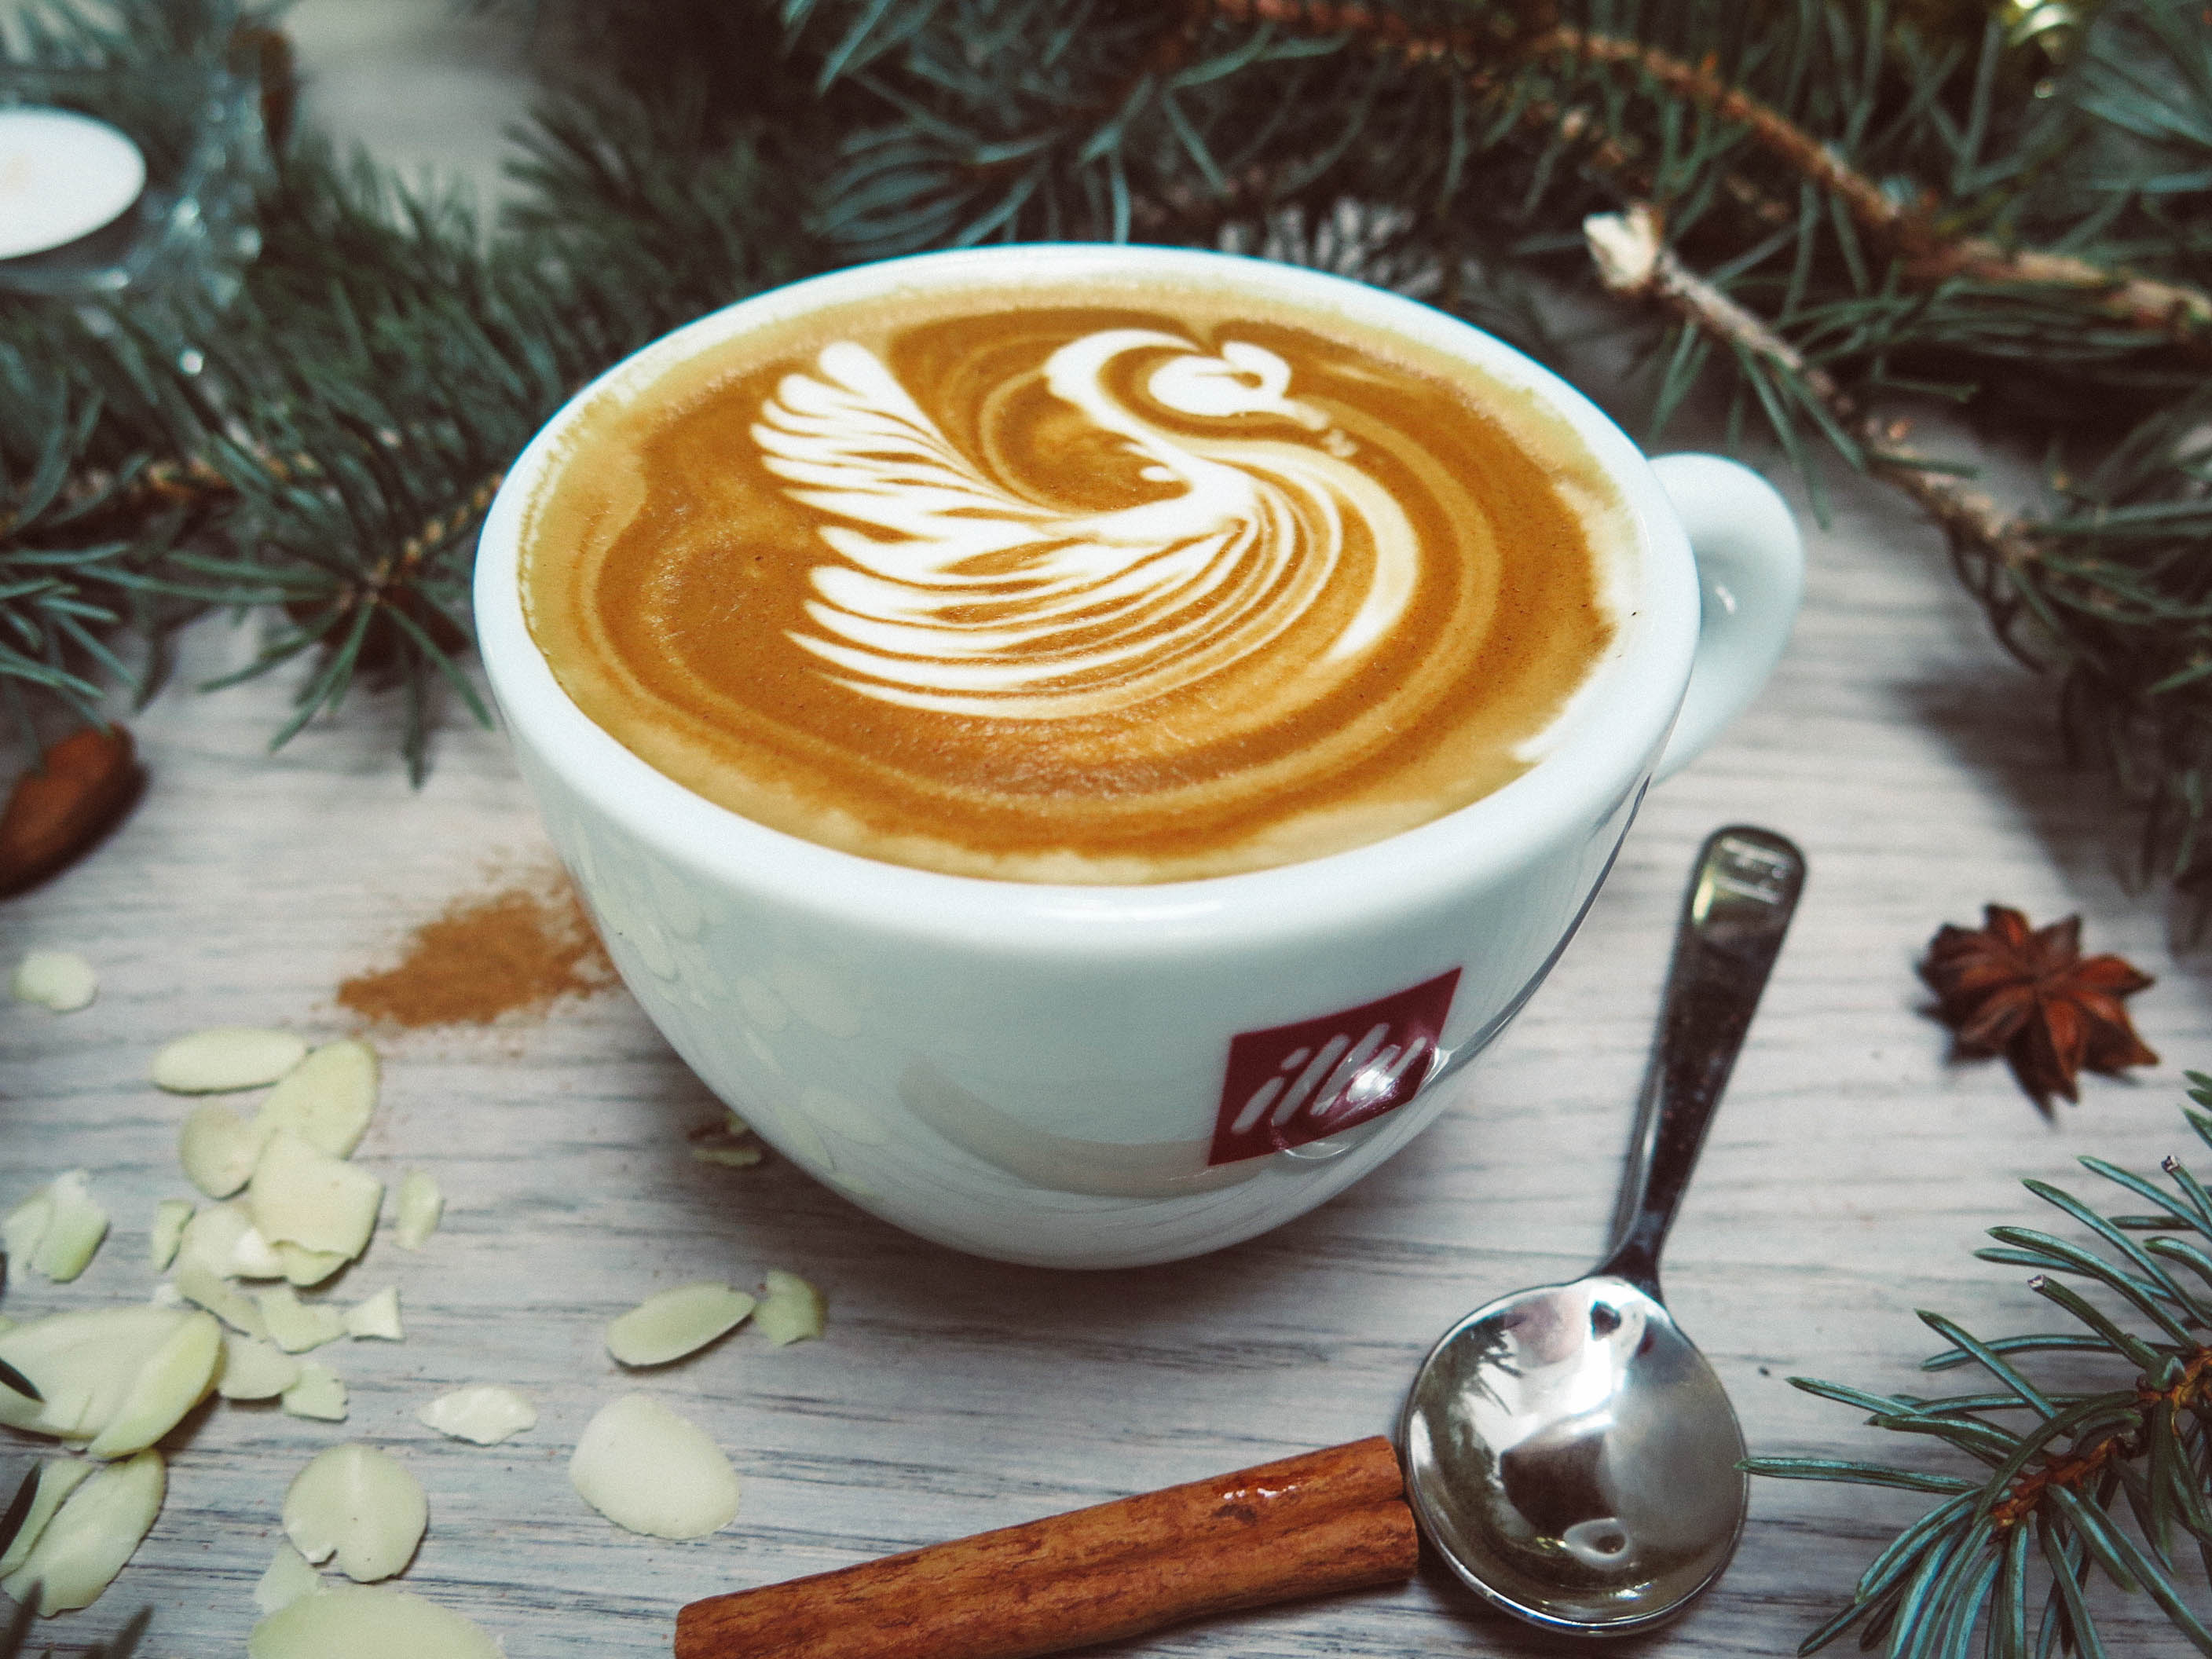
table, tree, branch, coffee, wood, dawn, aroma, cup, latte, cappuccino, decoration, food, macro, drink, breakfast, milk, christmas, espresso, mug, coffee cup, spoon, cinnamon, close up, caffeine, swan, hot, wooden, latte art, traditional, almonds, flavor, anise, flat white, caff macchiato